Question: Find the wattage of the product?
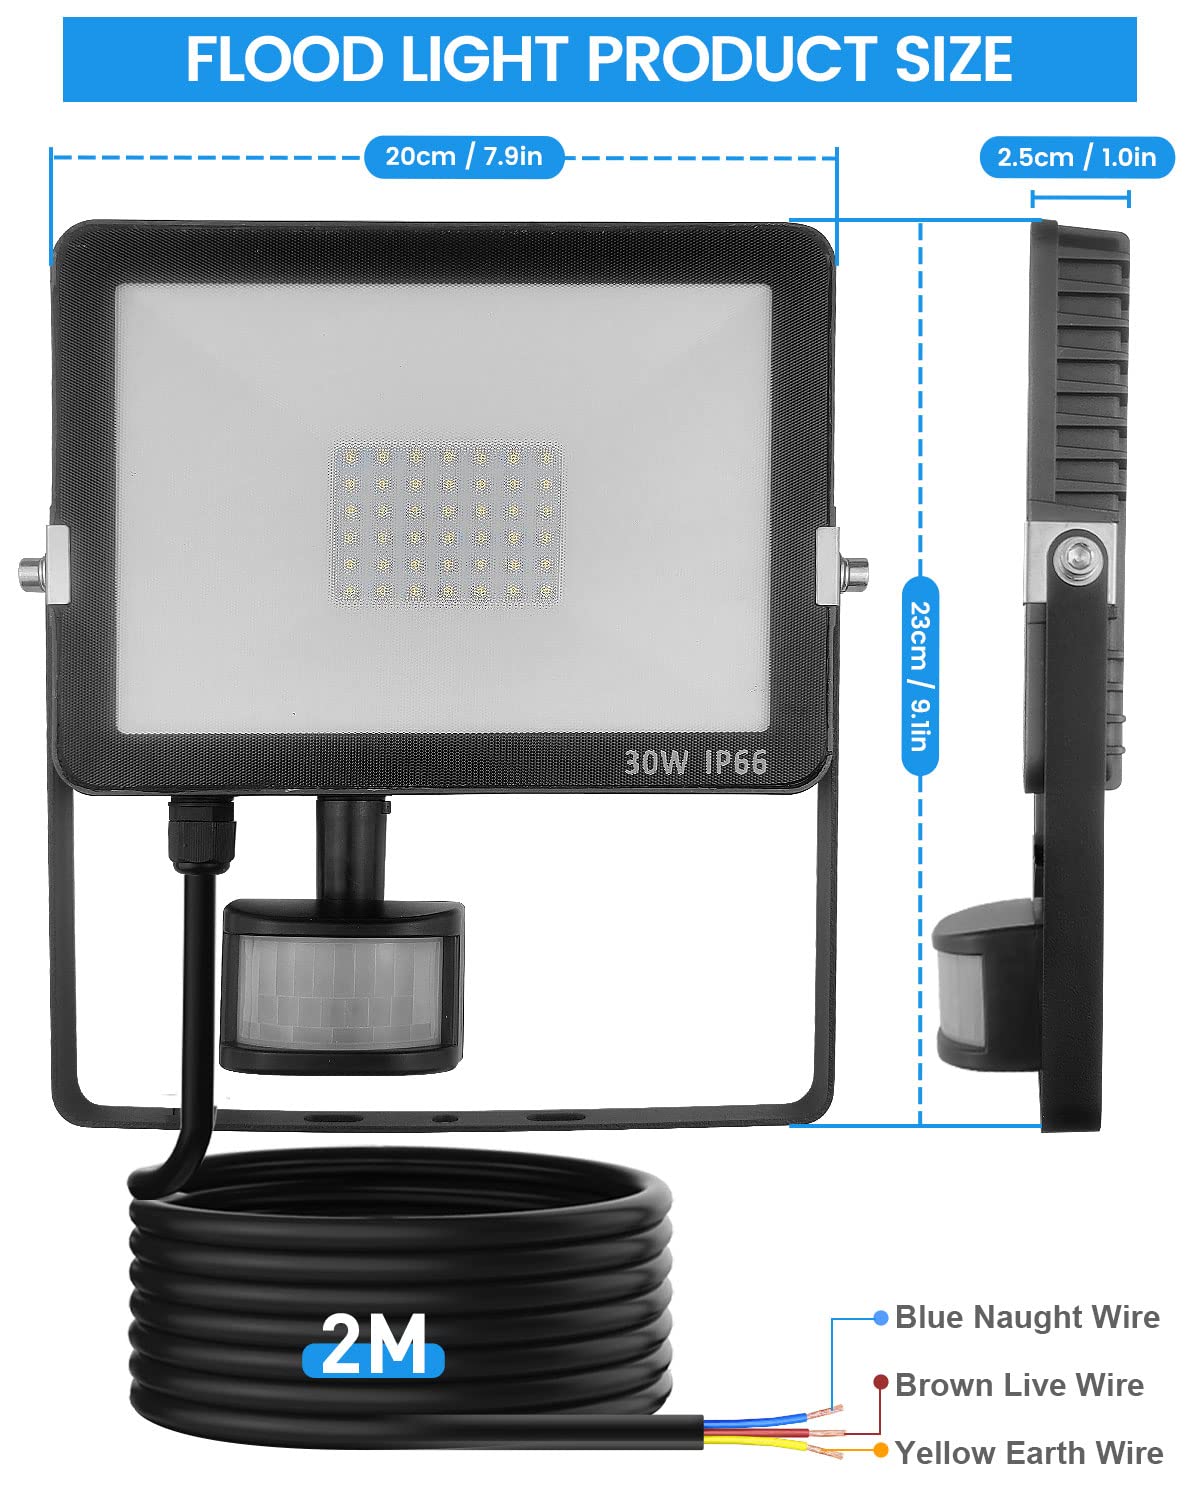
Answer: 30.0 watt